The Africans: A Triple Heritage

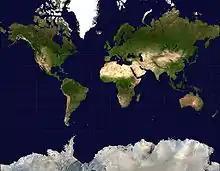
Mercator-projection

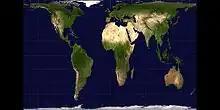
A Gall-Peters projection of a Visible Earth image collected by the Earth Observatory experiment of the U.S. Government's NASA space agency. The reticle is 15 degrees in latitude and longitude.

In his introduction, Ali Mazrui describes geography as “a mother of history”, for the significant role it plays in Africa’s historical and contemporary development. It is nature that made Africa the cradle of mankind, with the Olduvai Gorge hosting early human ancestors such as: Paranthropus “Australopithecus” boisei (Zinjanthropus), Homo habilis, Homo erectus and prehistoric Homo sapiens – refuting racist Western ideologies which viewed Africans as backward people. Ali Mazrui describes these archaeological findings as important in rebutting Charles Darwin’s 19th century Theory of Evolution which was used to promote racism by insisting that different racial groups evolved at different rates with the white races more advanced than black races. Instead, it is Africa that is the birthplace of human culture responsible for developing “the etiquette of eating, the ethics of mating, the rules of behaviour all evolving out of basic human needs”.